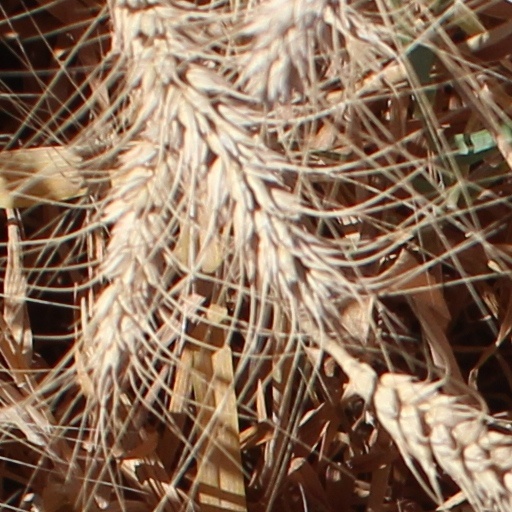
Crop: wheat